Maryland Route 4

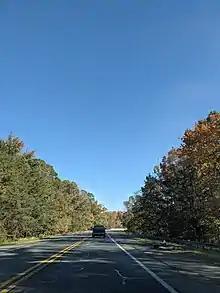
MD 4 northbound near California

MD 4 begins at an intersection with MD 5 (Point Lookout Road) just east of the town of Leonardtown. The highway heads east as two-lane St. Andrews Church Road. MD 4 crosses several branches of Glebe Run, including Gravelly Run, and then parallels and crosses Glebe Run. The highway crosses the Western Branch of the St. Mary's River west of Indian Bridge Road, which leads south toward St. Mary's River State Park and later becomes MD 471. MD 4 heads northeast by historic St. Andrew's Church and crosses the Eastern Branch of the St. Mary's River on its way to California, where the highway intersects MD 235 (Three Notch Road). The highway continues as Patuxent Beach Road, a two-lane controlled-access highway. The highway curves to the east and back northeast again, crossing Mill Creek and Kingston Creek before crossing Town Creek and the Patuxent River on the high-level Governor Thomas Johnson Bridge.